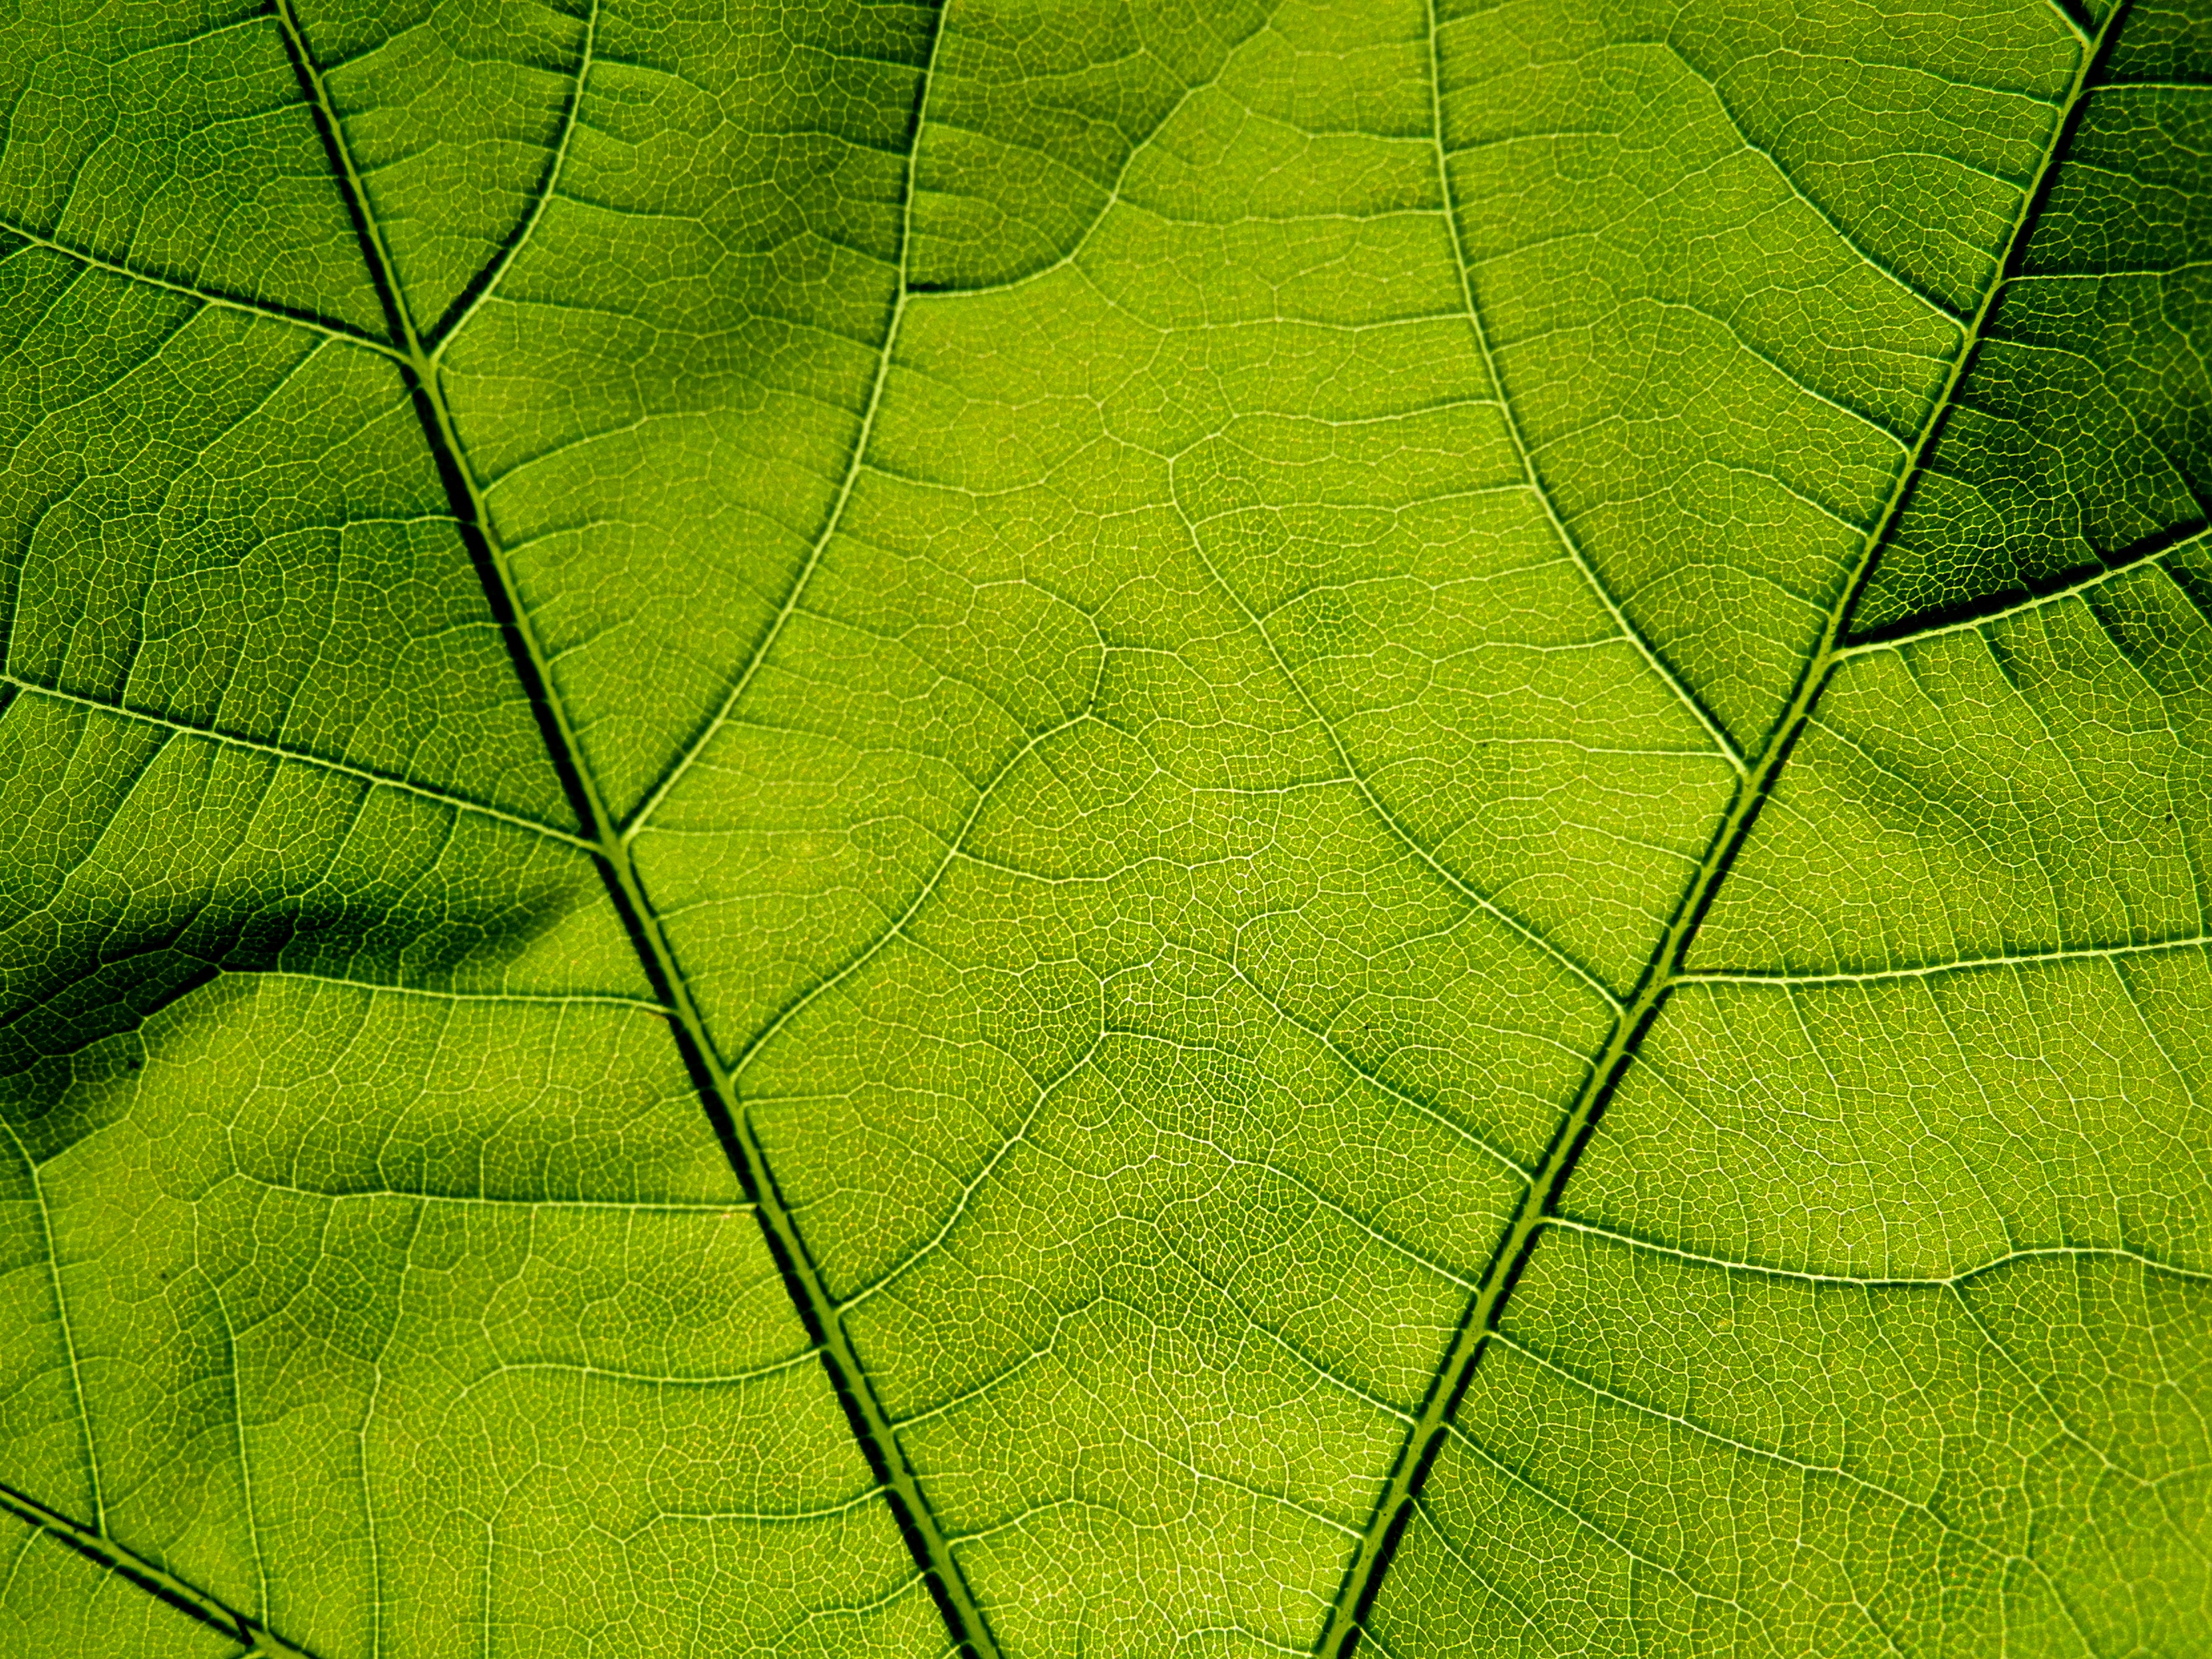
tree, plant, sunlight, texture, leaf, line, green, macro, soil, botany, yellow, circle, sheet, symmetry, from, plant stem